Backlash (2005)

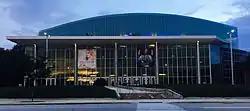
The event was held at the Verizon Wireless Arena in Manchester, New Hampshire.

Backlash is a pay-per-view (PPV) event that was established by World Wrestling Entertainment (WWE) in 1999. The concept of the pay-per-view was based around the backlash from WWE's flagship event, WrestleMania. The 2005 event was the seventh Backlash and featured the backlash from WrestleMania 21. It was scheduled to take place on May 1, 2005, at the Verizon Wireless Arena in Manchester, New Hampshire, being the first Backlash held in May as the previous events were all held in April. Like the previous year, the 2005 event exclusively featured wrestlers from the Raw brand division.